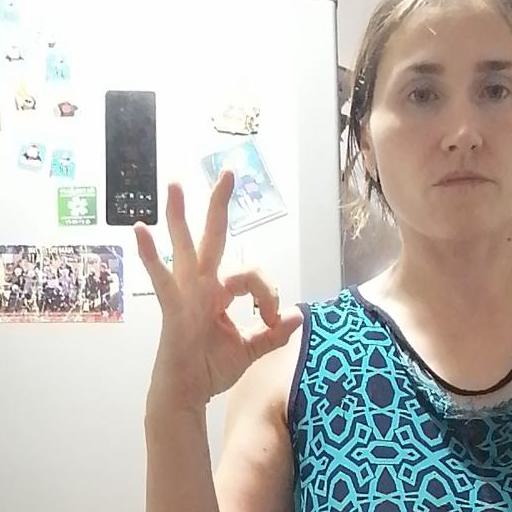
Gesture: ok